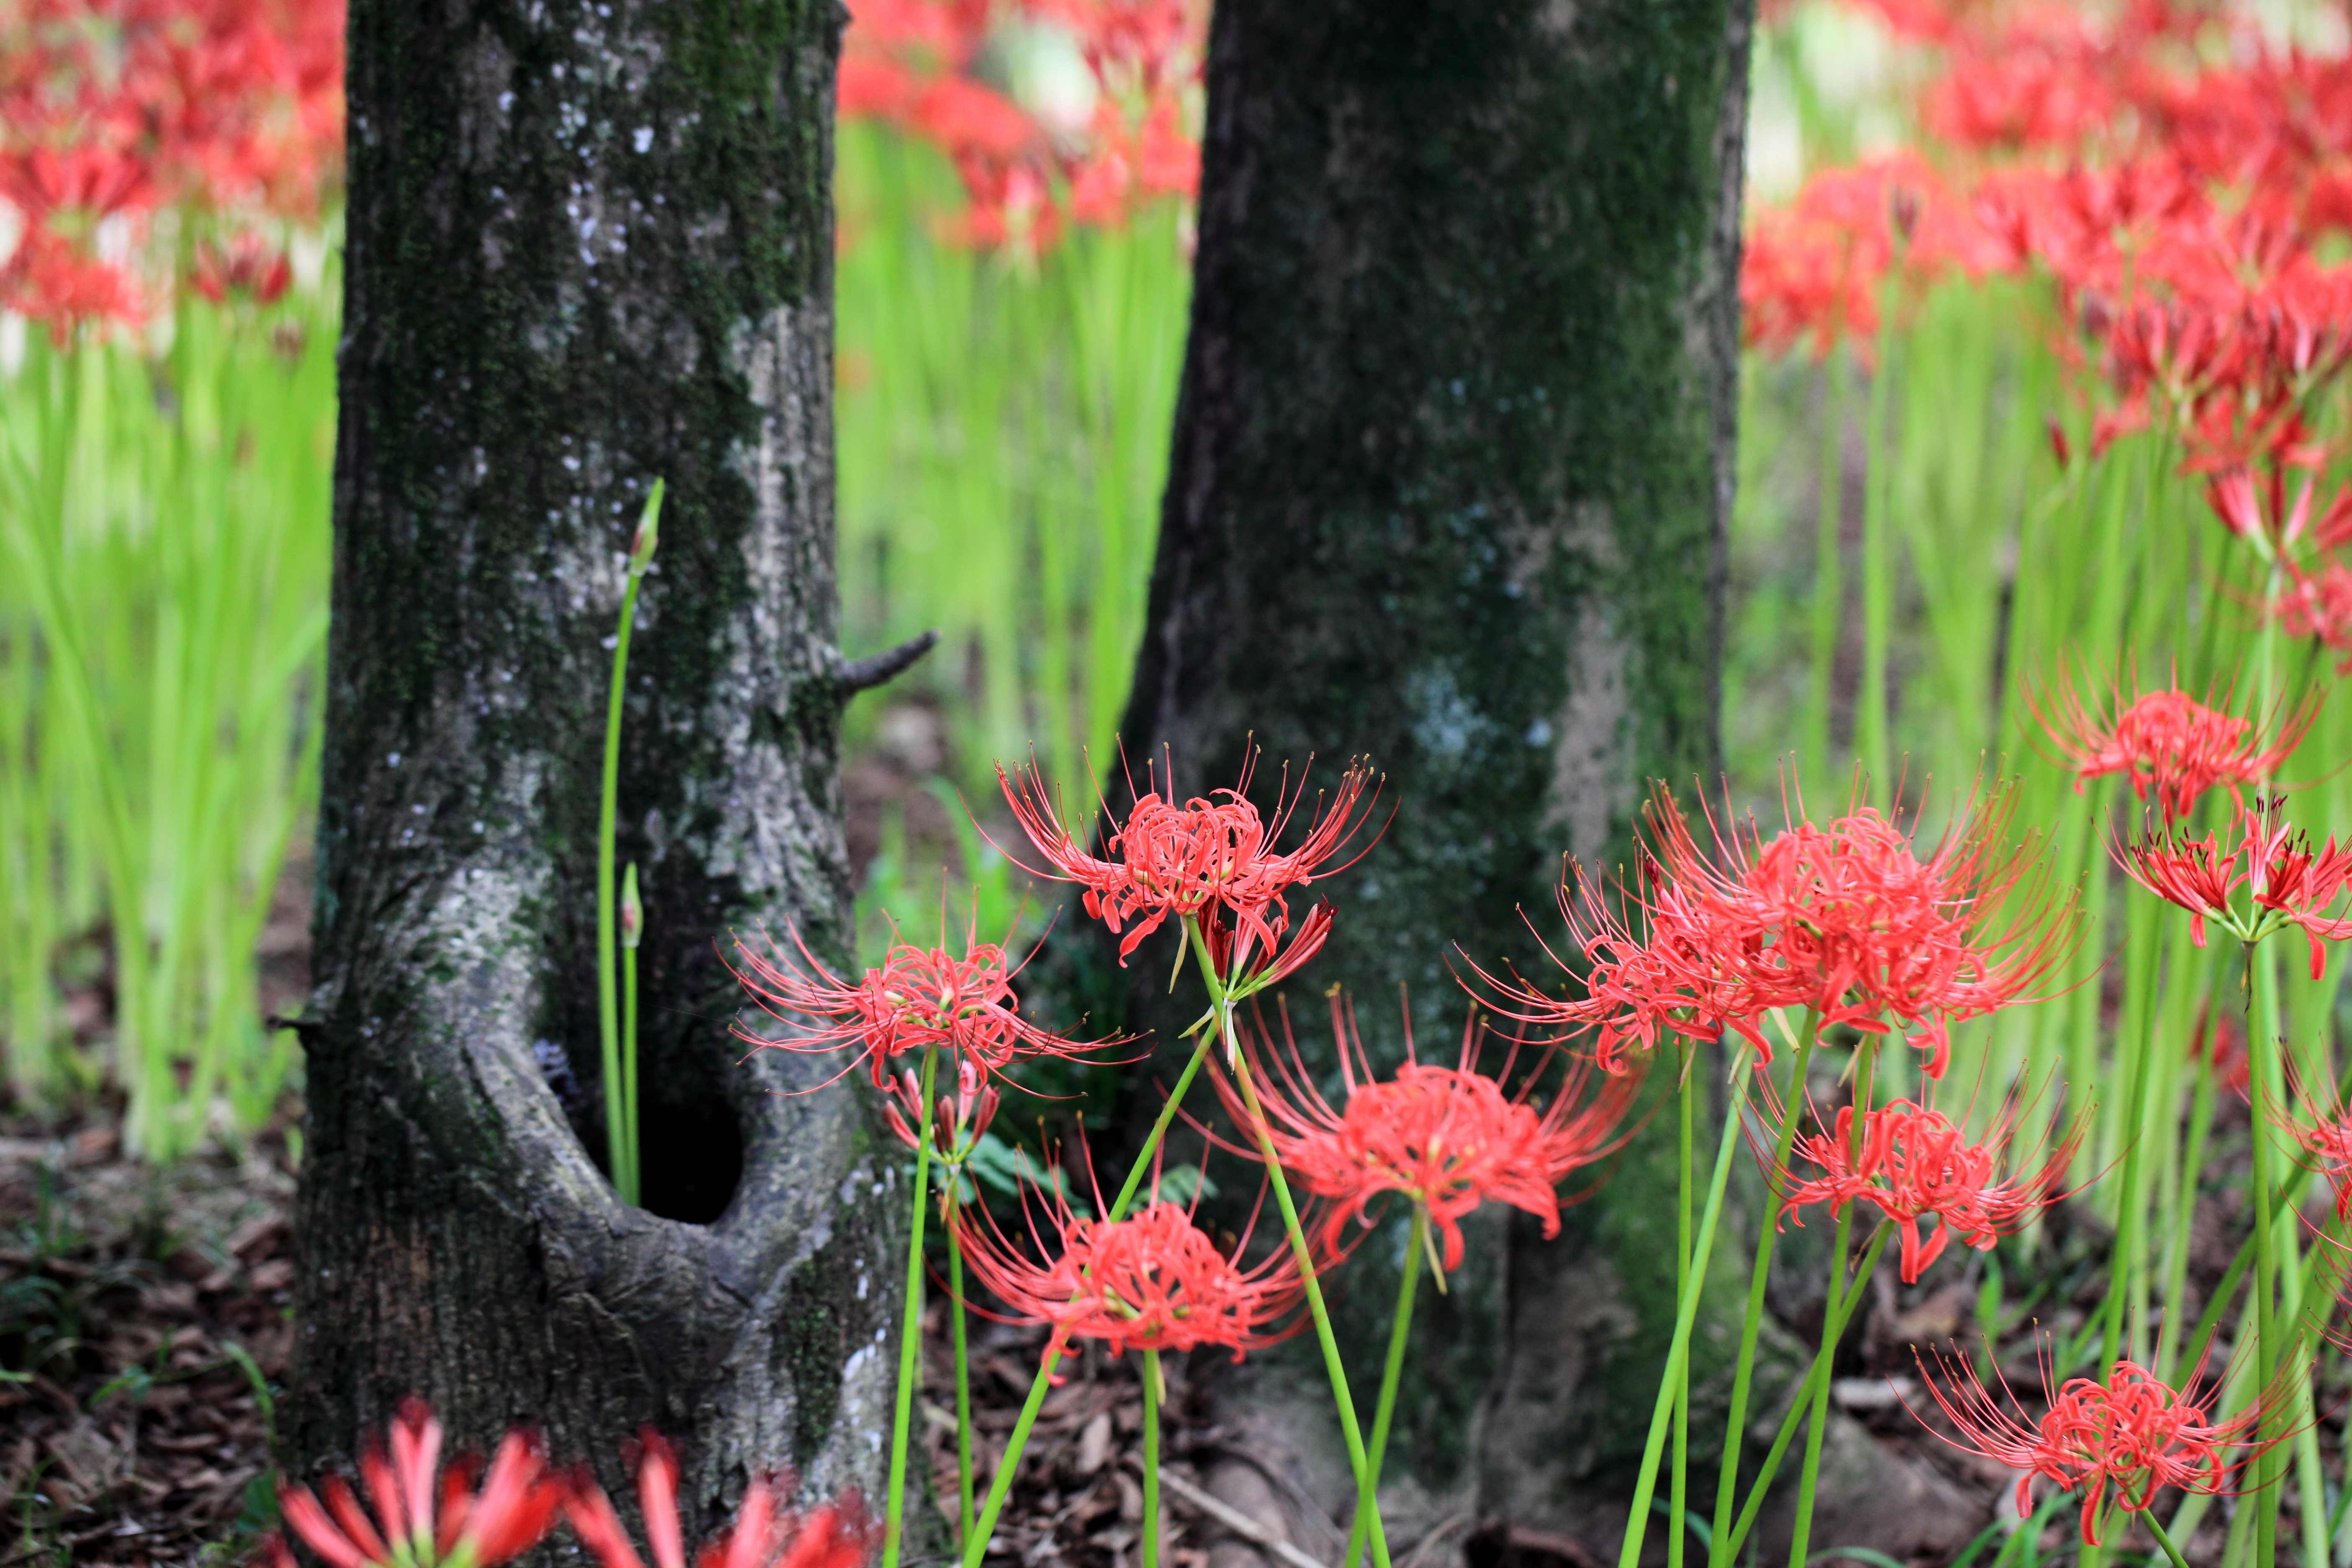
tree, nature, grass, blossom, plant, lawn, meadow, leaf, flower, high, autumn, botany, garden, flora, season, wildflower, shrub, 5d, hires, radiata, habitat, markii, hi, res, resolution, saitama, lycoris, redspiderlily, hidaka, kinchakuda, flowering plant, natural environment, woody plant, land plant